Stübenwasen

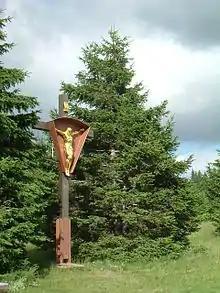
The Stübenwasen cross

The Stübenwasen is thus well developed for tourism, although it is not accessible by car, like for example the Feldberg or the Kandel. West of the summit is an inn, the "Berggasthaus Stübenwasen" (1,270 m), built in 1935. It is accessible in summer on the footpath between Feldberg and Notschrei, and in winter on the "Stübenwasenspur". In addition lifts run from Todtnauberg up the Stübenwasen, the Stübenwasen Lift (1,000 m long, from to ) and the Stübenwasen Summit Lift ("Gipfellift") (400 m long, from to ).